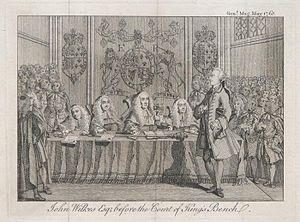
1768 est une année bissextile commençant un vendredi.